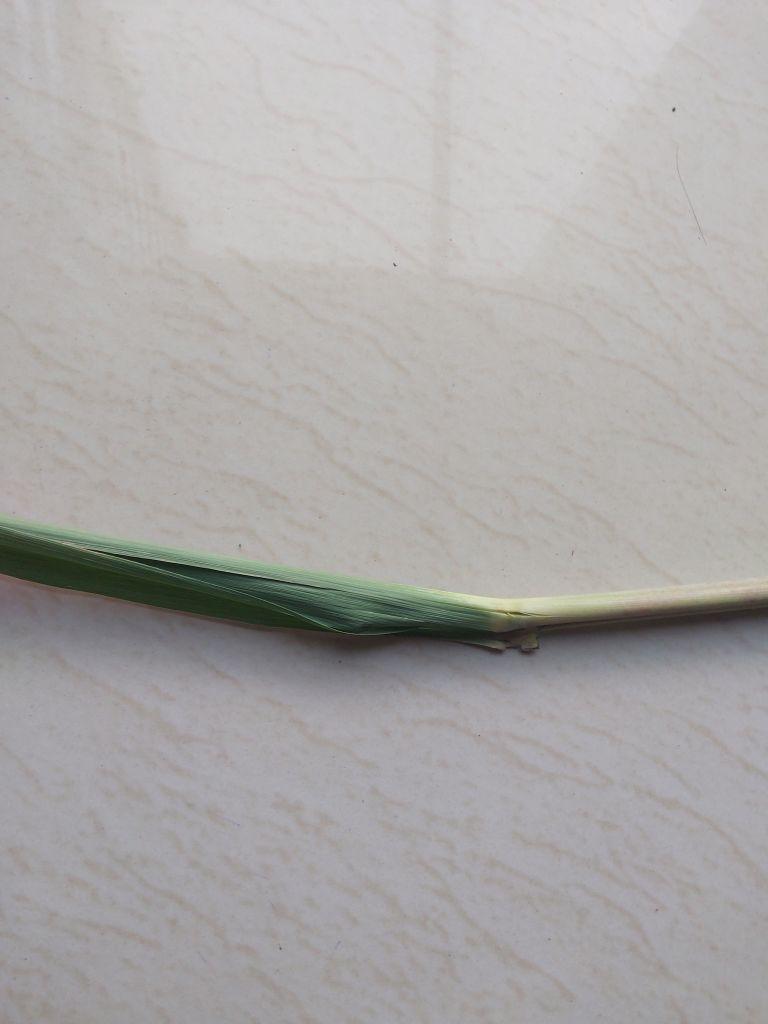
Label: Pokkah Boeng